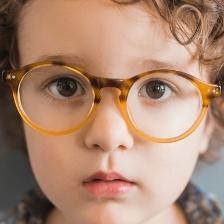
Label: faces